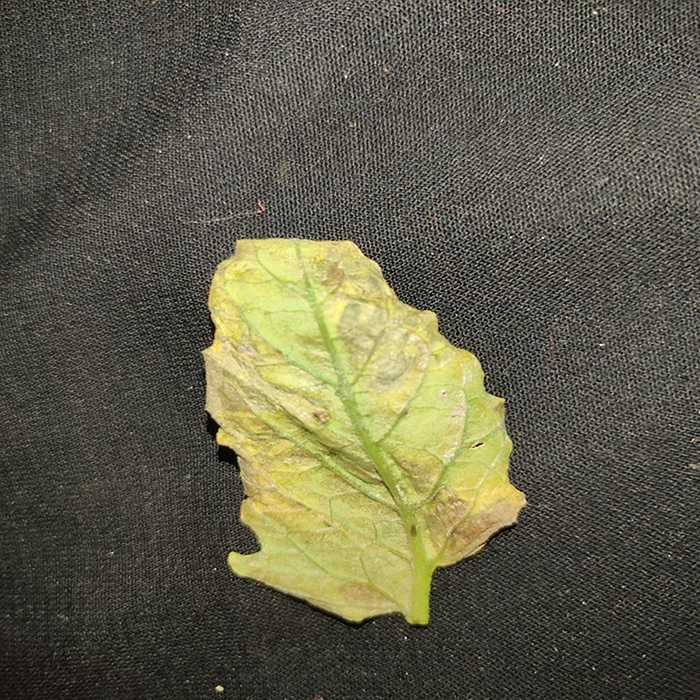
Plant: Tomato
Label: Tomato Bacterial spot